Henryk Dąbrowski Park

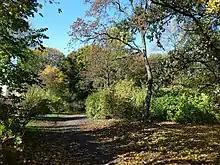
View of the park on Wolności Hill

Today, the path along Bydgoszcz hilly southern slopes offers a panorama of the city from "Henryk Dąbrowski Park" to "Aleja Górska" and Kujawska street. The trail continues east, up the stairs to the "Park on Wolności Hill", reaching "Jan Biziel" hospital: further eastern segments of this panorama walking path are located in Wyżyny and Kapuściska districts.